Aonghus Óg of Islay

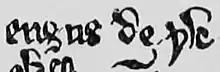
Aonghus Óg's name as it appears in a facsimile of correspondence between him and his feudal overlord, Edward I, King of England: "'".

Aonghus Óg Mac Domhnaill (died 1314 × 1318/ 1330), or Angus Og MacDonald, was a fourteenth-century Scottish magnate and chief of Clann Domhnaill. He was a younger son of Aonghus Mór mac Domhnaill, Lord of Islay. After the latter's apparent death, the chiefship of the kindred was assumed by Aonghus Óg's elder brother, Alasdair Óg Mac Domhnaill.